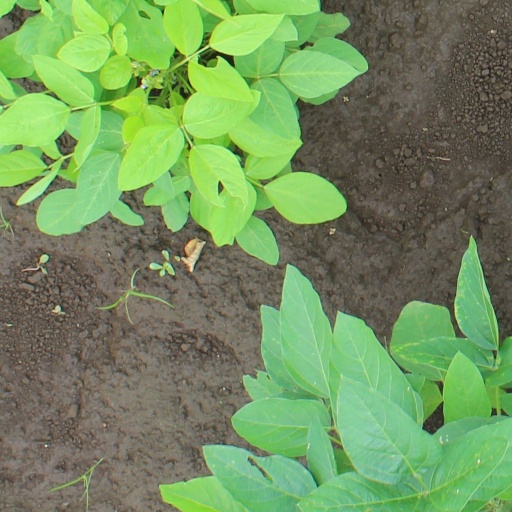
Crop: soybean